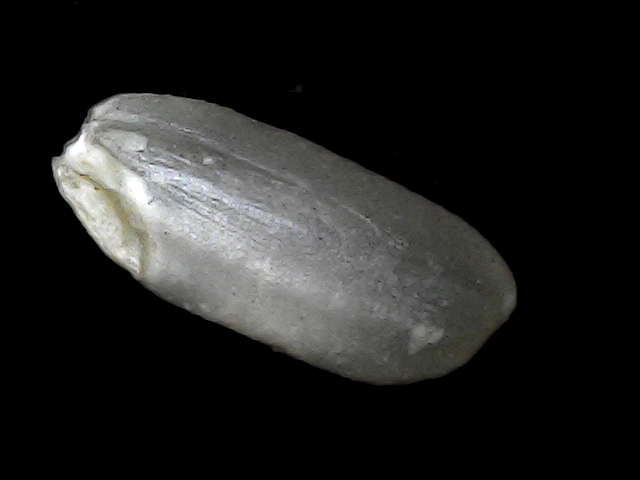
Rice variety: BD33